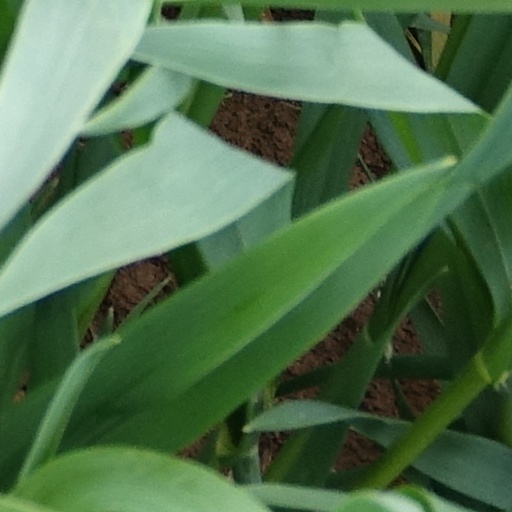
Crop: wheat